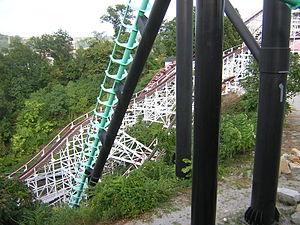
Thunderbolt sont des montagnes russes en bois du parc Kennywood, situé près de Pittsburgh, en Pennsylvanie, aux États-Unis.
Les montagnes russes terrain sont des montagnes russes qui utilisent les pentes naturelles du terrain sur lequel elles sont construites. Elles peuvent traverser des forêts ou descendre des falaises. Elles ont tendance à rester près du sol, et ont donc besoin de moins de supports que les mêmes montagnes russes sur un sol plat. Les concepteurs ne sont pas libres et doivent dessiner le parcours en fonction du terrain.